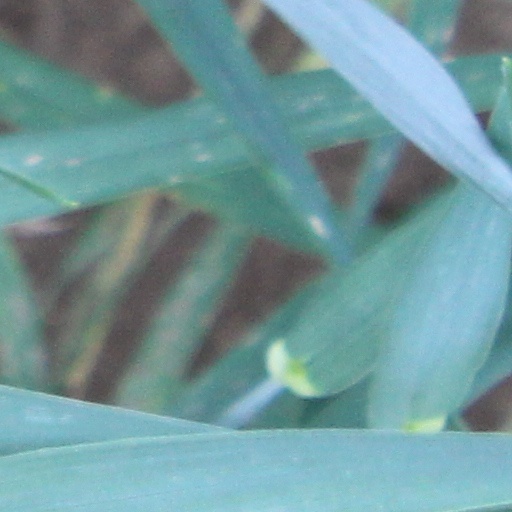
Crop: wheat